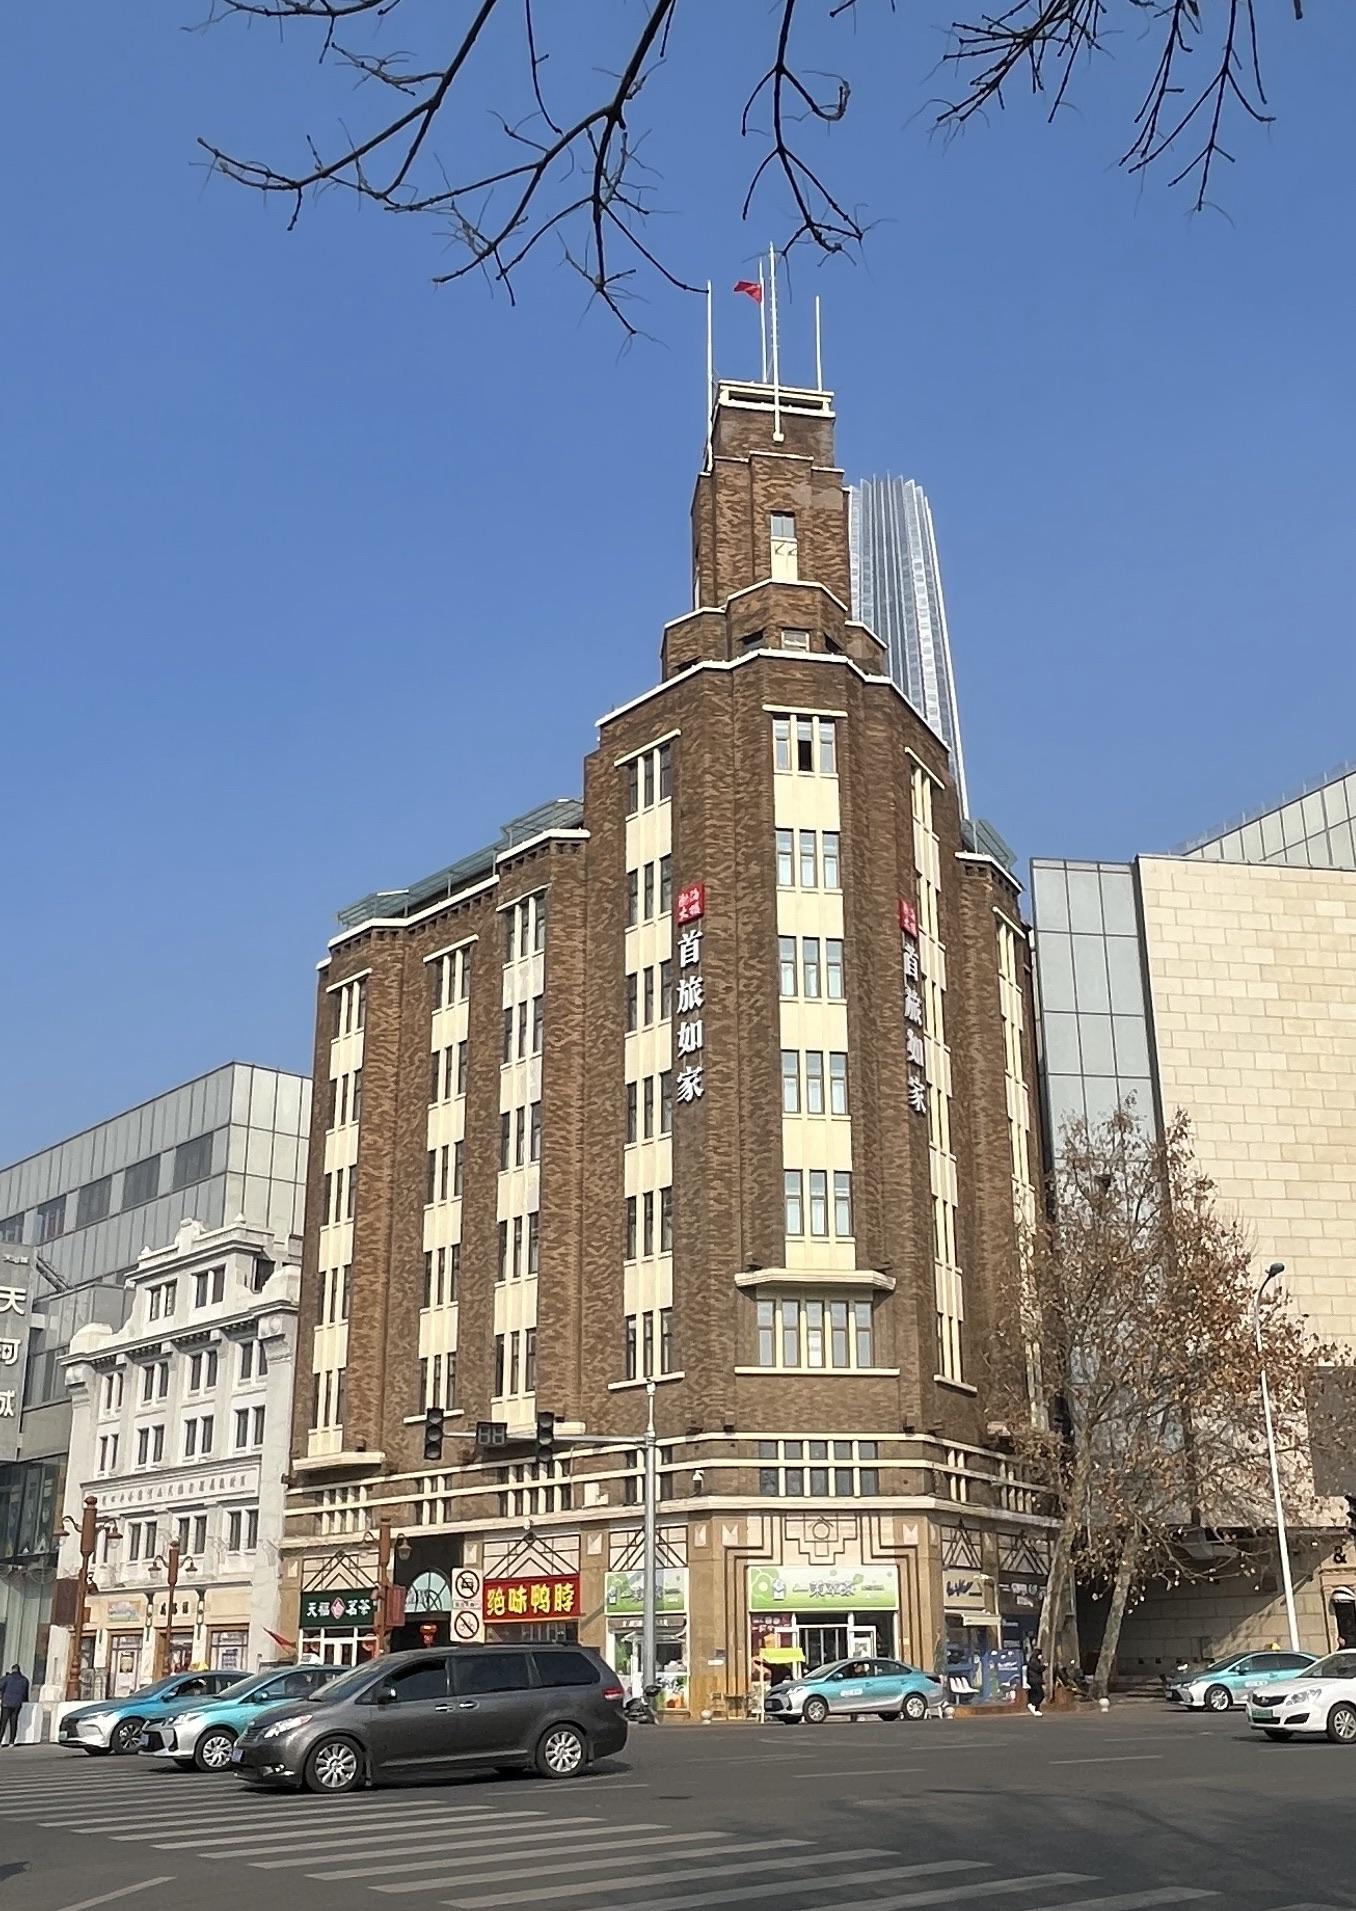
地标名称：渤海大楼
所在城市：天津市·和平区